Ontario Highway 17

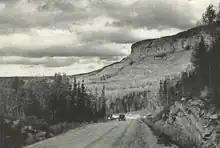
Highway 17 at Nipigon Bay in 1937.

Following World War I, discussions of a cross-continental road through Canada became vocal and construction of such a route was underway in several places. However, funding for this work was soon halted as the government distributed funding to projects that were believed to be more important than the luxury of the new road. The most significant accomplishment of this work was the Nipigon Highway between Thunder Bay and Nipigon, opened in 1924.